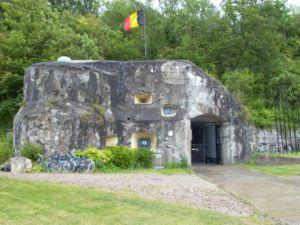
Kanne est une section de la commune belge de Riemst, située en Région flamande dans la province de Limbourg.